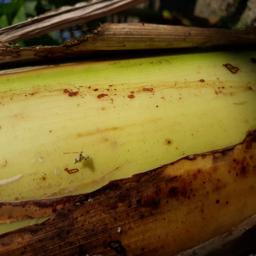
Label: PSEUDOSTEM WEEVIL